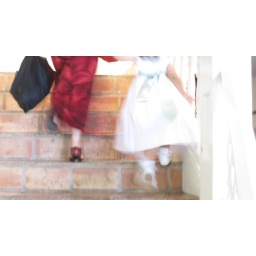
Sonoma, flower girl walking by